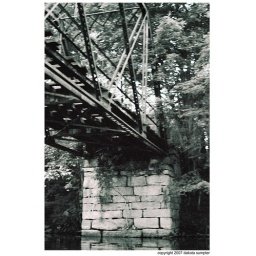
brige near a friends house over nashua river